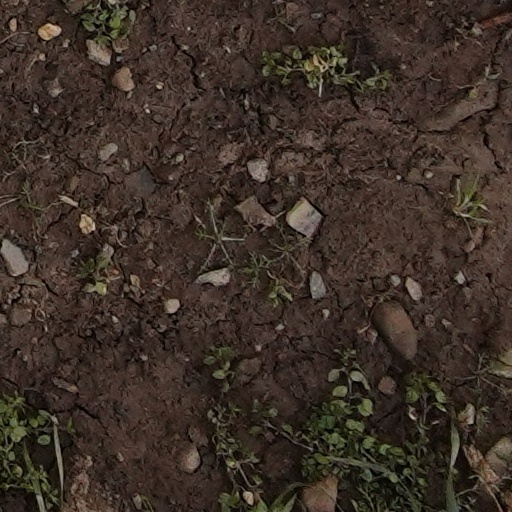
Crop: wheat